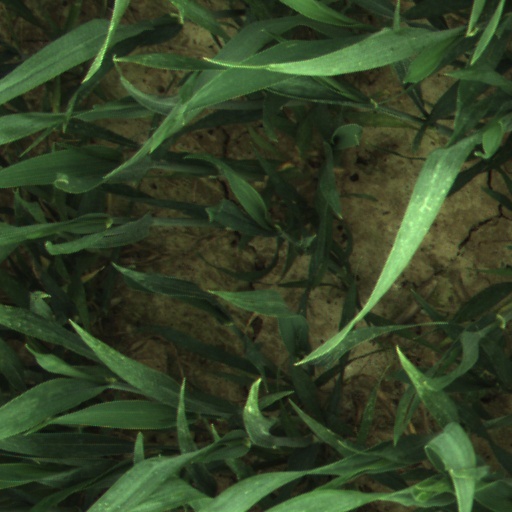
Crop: wheat